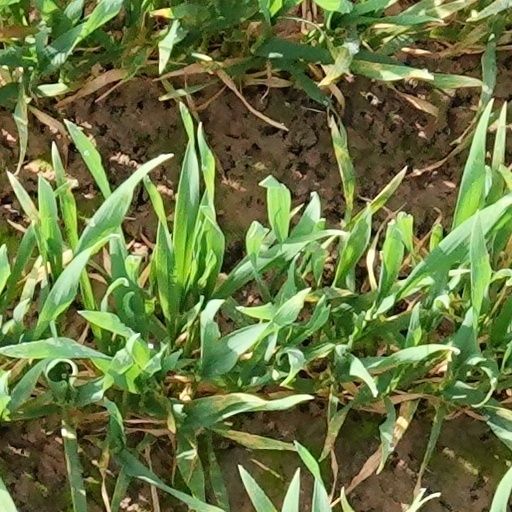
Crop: wheat